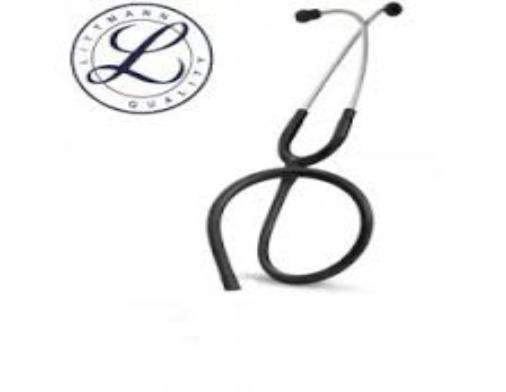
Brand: littmann
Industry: Electronic